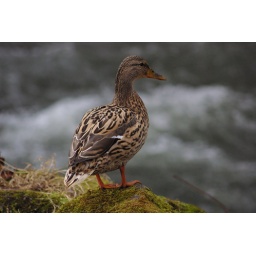
A walk to Cwmbran boating lake resulting in some duck pictures.